Alfa Romeo Bella

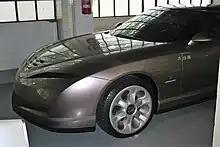
Bella front end

The car was a 2+2, but despite having 4 seats Bertone recognized that many 4-seat sports car owners use the rear seats as luggage space. In the Bella the rear armrest and seatbacks could be folded up to extend the trunk space into the cabin without spoiling the finished appearance of the cabin and concealing the items in the extended trunk.